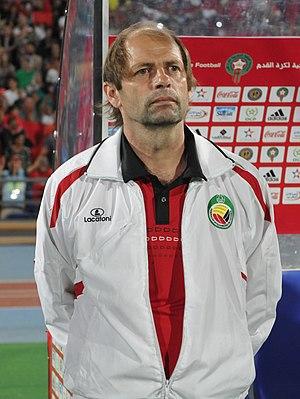
Gert Engels est un footballeur allemand né le 26 avril 1957 à Düren. Il évoluait au poste de milieu de terrain. Après sa carrière de joueur, il se reconvertit comme entraîneur.